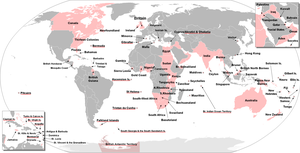
Globalisering / Aspekter af globalisering / Sprogenes globalisering
Begyndelsen til engelsk som verdenssprog: områder som engang har været del af det britiske imperium.
Globalisering er betegnelsen for en voksende kulturel og økonomisk udveksling mellem verdens forskellige lande, især i form af varer og produkter, mennesker, penge, information, og tanker og ideer. Teknologiske fremskridt inden for transport og kommunikation har gennem tiden været stærke drivkræfter bag globalisering, idet de har øget den indbyrdes afhængighed og sammenhæng mellem forskellige landes økonomiske og kulturelle forhold.